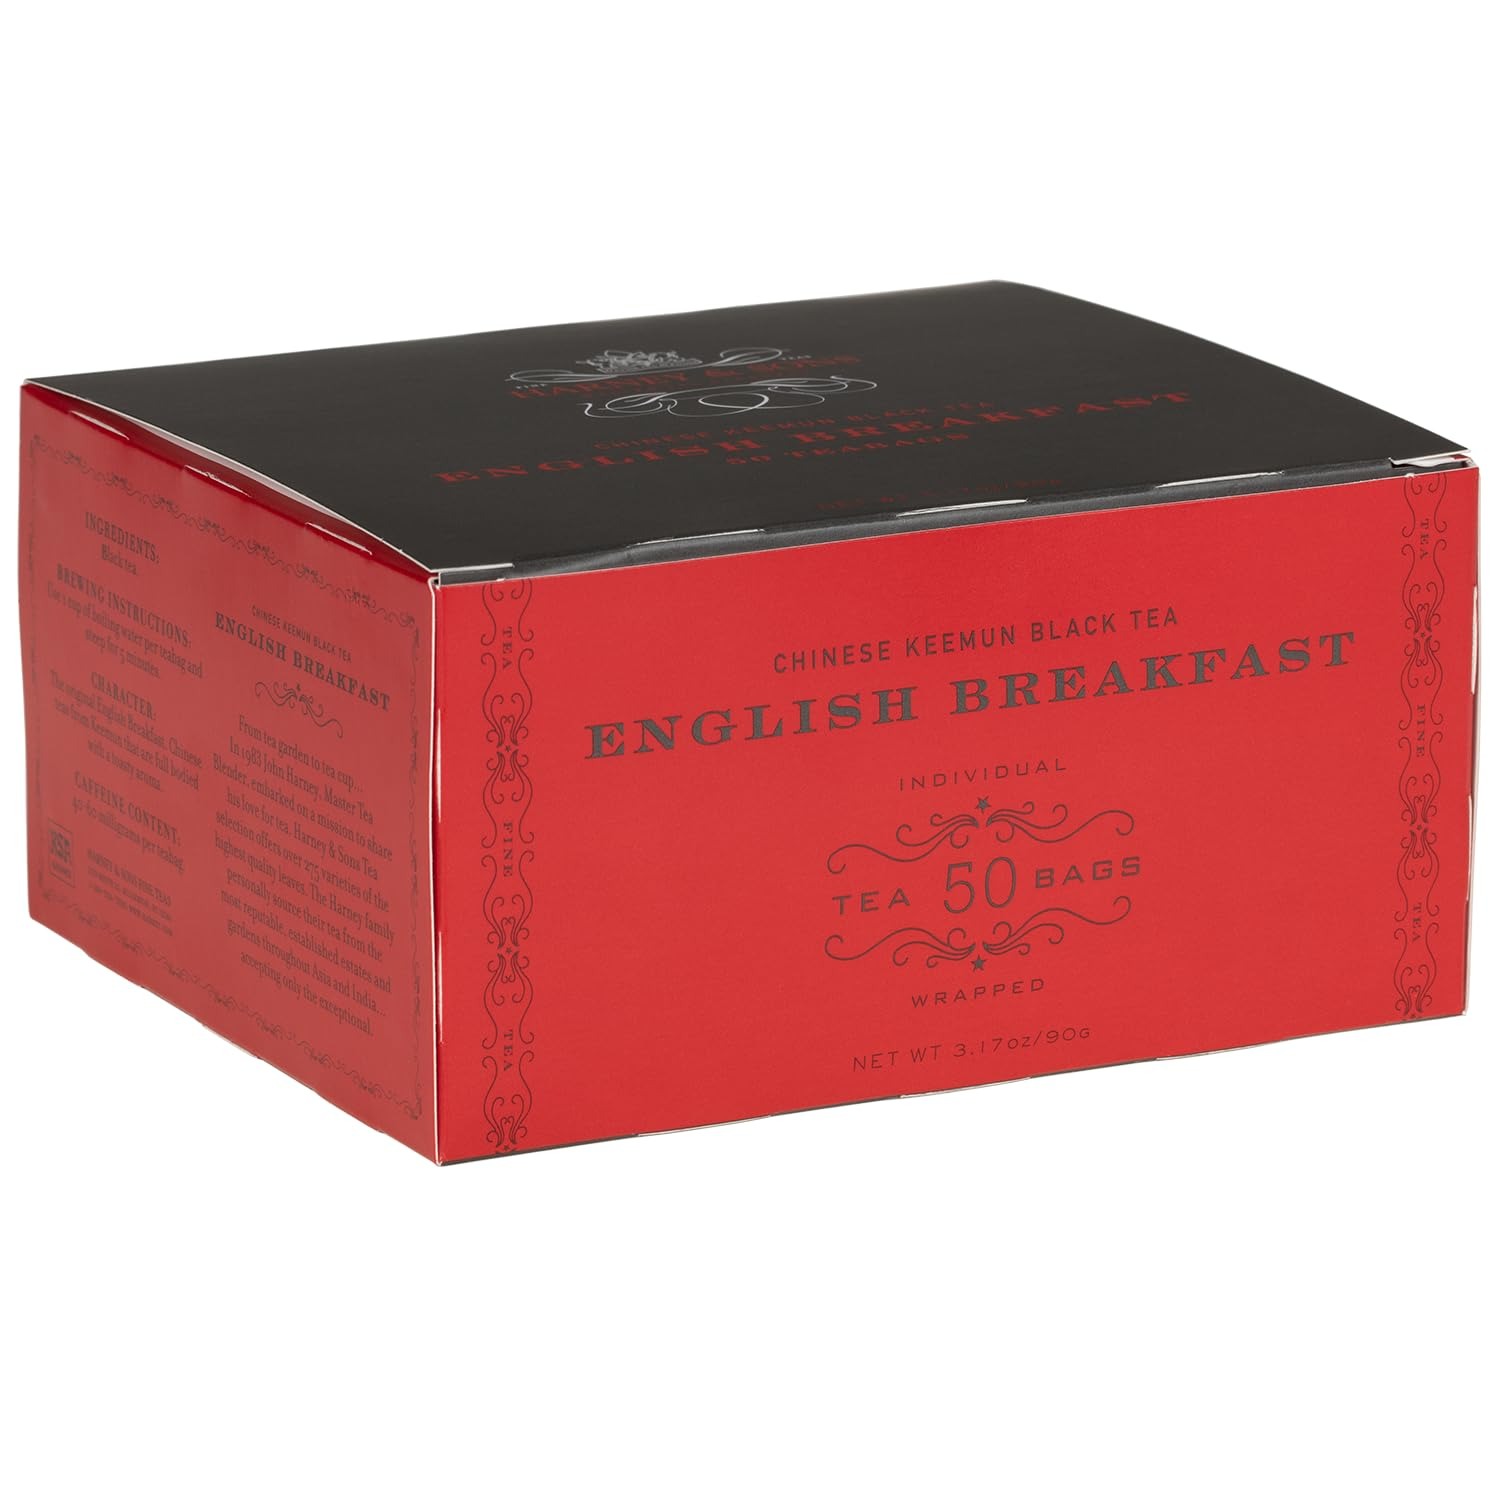
Item Name: Harney & Sons English Breakfast Tea 100g / 3.57 oz (50 Tea Bags)
Bullet Point 1: Premium quality black tea
Bullet Point 2: Researchers have traced its heritage back to the black tea The English drank regularly in the 1800's
Bullet Point 3: Made from a hand-picked Keemun black tea blend
Bullet Point 4: It can be enjoyed on its own or with milk and sugar
Value: 3.17
Unit: Ounce

Price: 9.44